Mark Forster (singer)

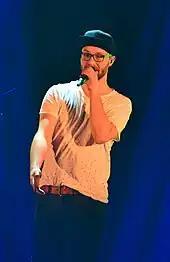
Forster performing in 2015

Born in Kaiserslautern, Forster is of mixed German and Polish descent. His German father was born in Dortmund and his Polish mother, Agnieszka Ćwiertnia, was born in Warsaw. His father walked out of the family, and his mother raised him, calling him "Marek". As a result, in his early days as a musician he used the name Marek Ćwiertnia. He grew up in Winnweiler, near Kaiserslautern of Rhineland-Palatinate in Germany. After moving to Berlin, Forster discontinued the professional use of his Slavic birth surname, Ćwiertnia, choosing to go by "Forster" instead.